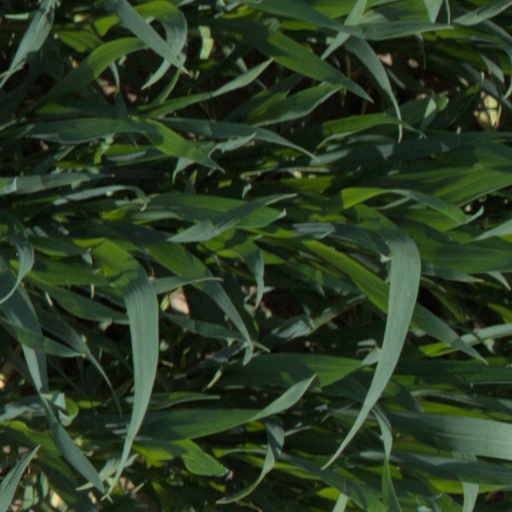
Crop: wheat